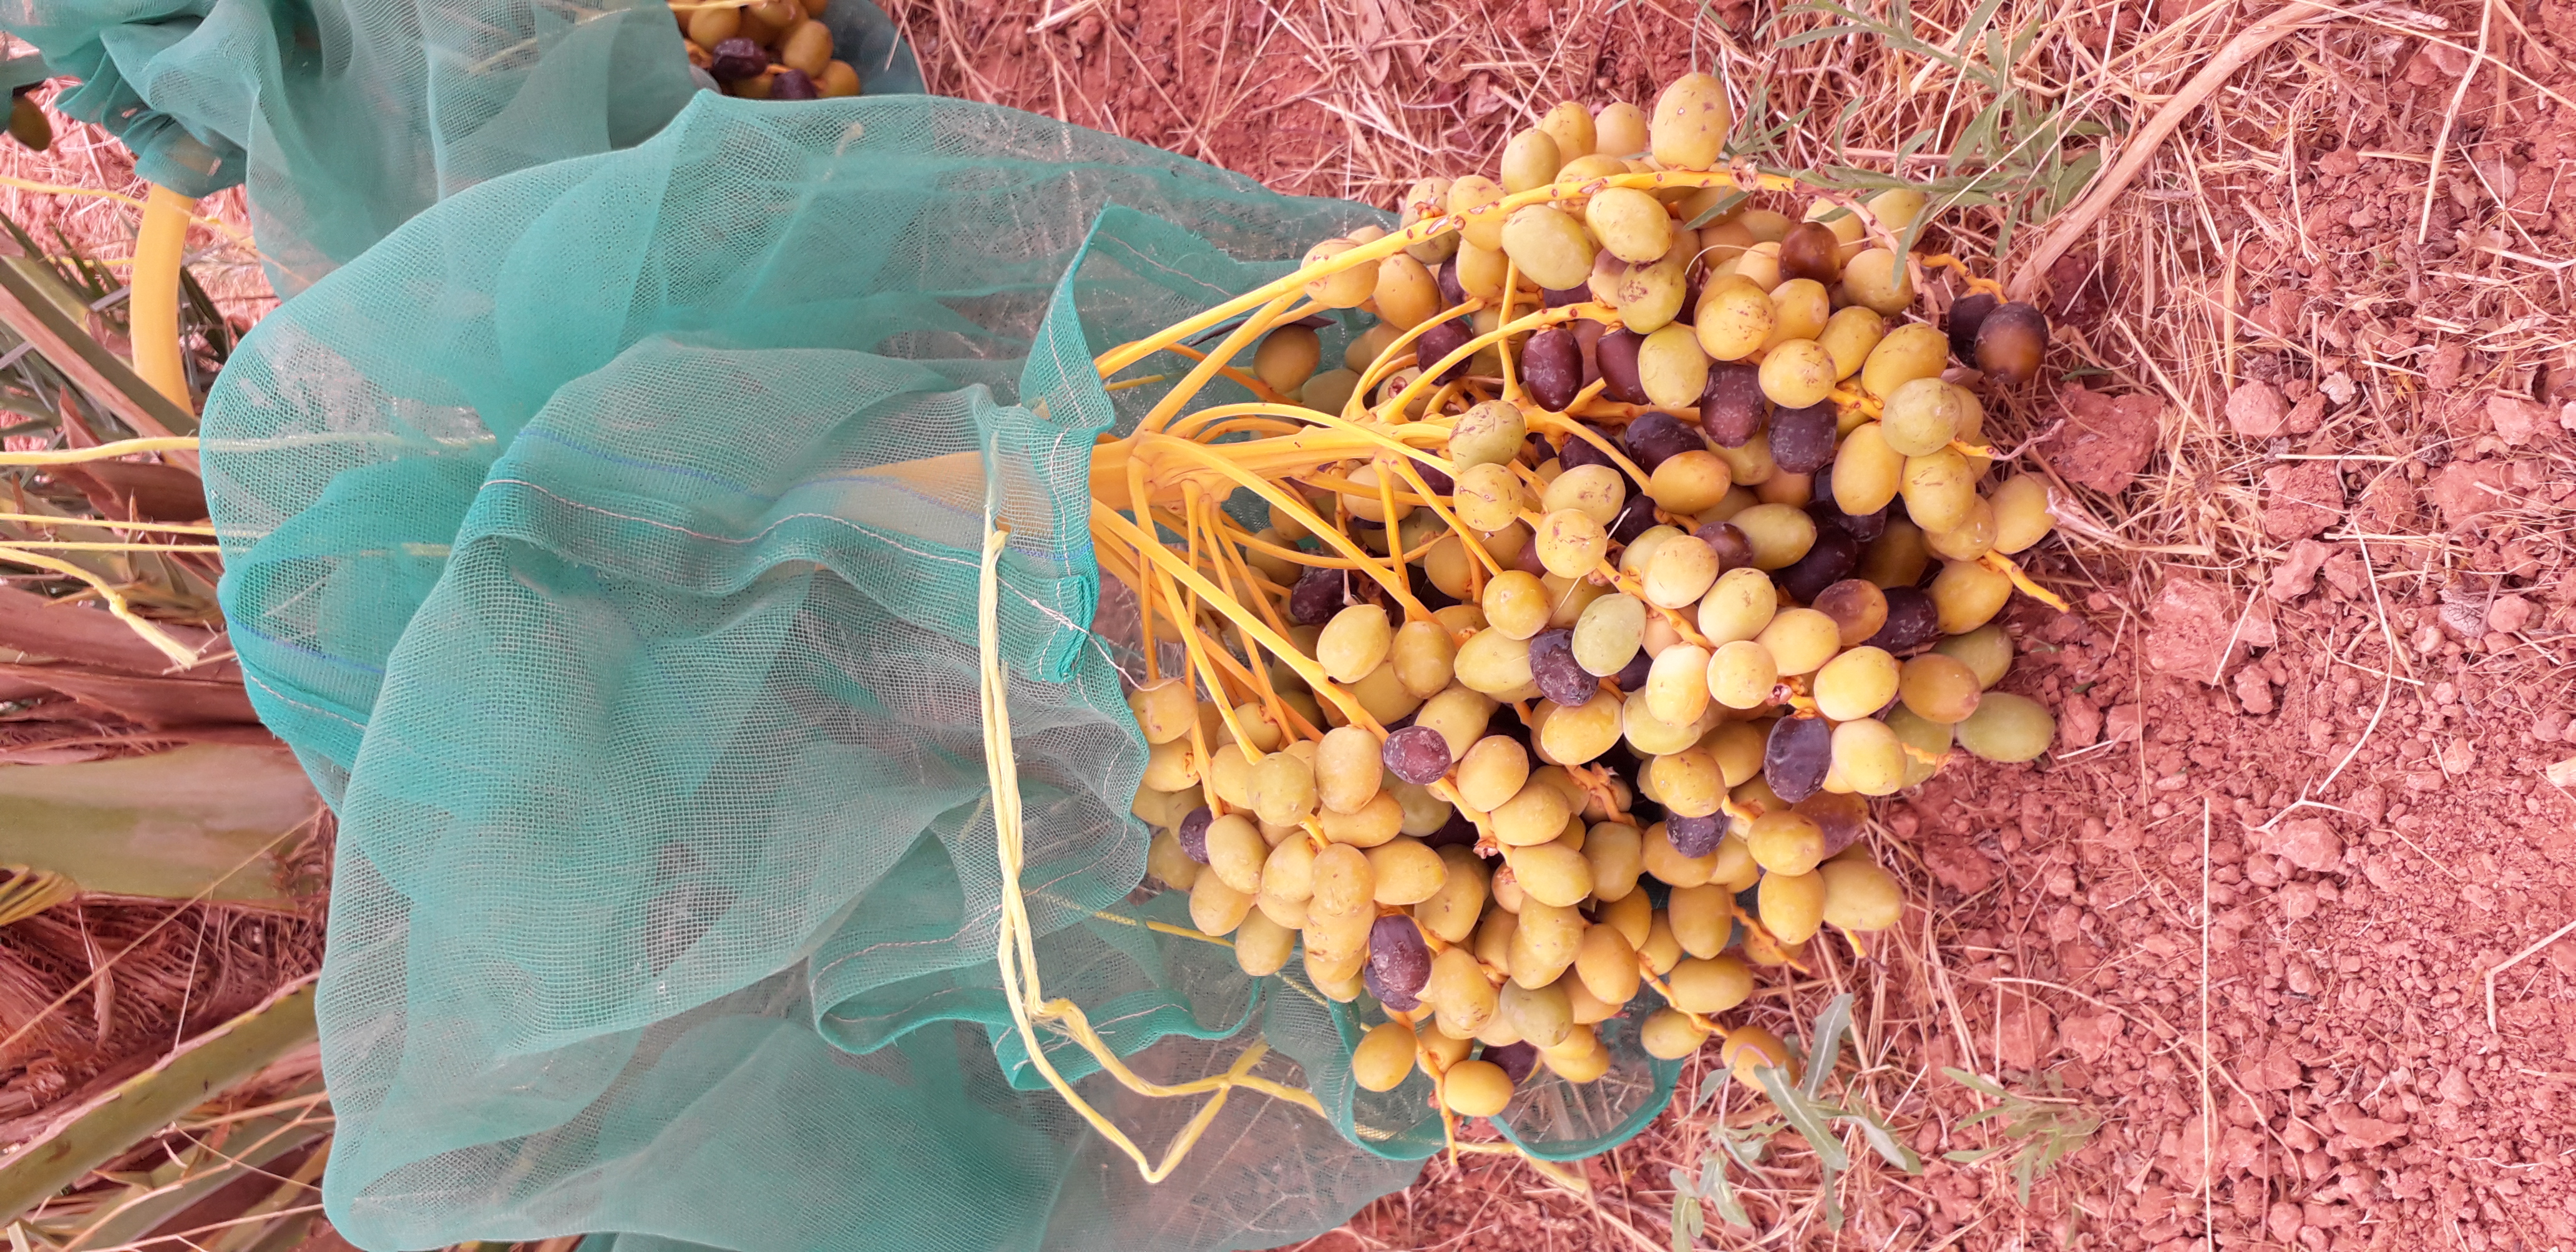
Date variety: kholt